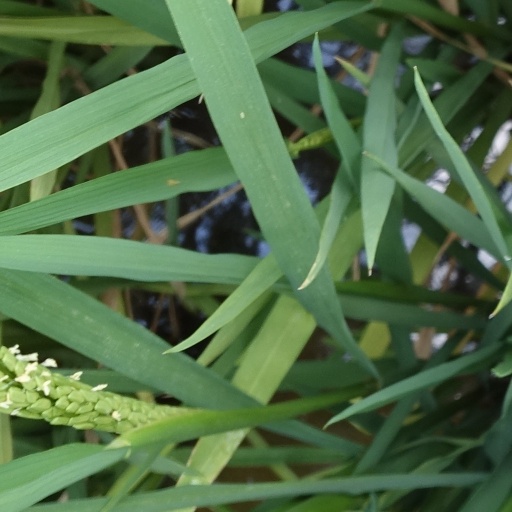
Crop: rice